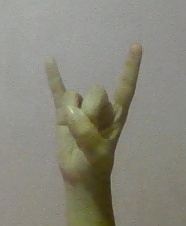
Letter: la